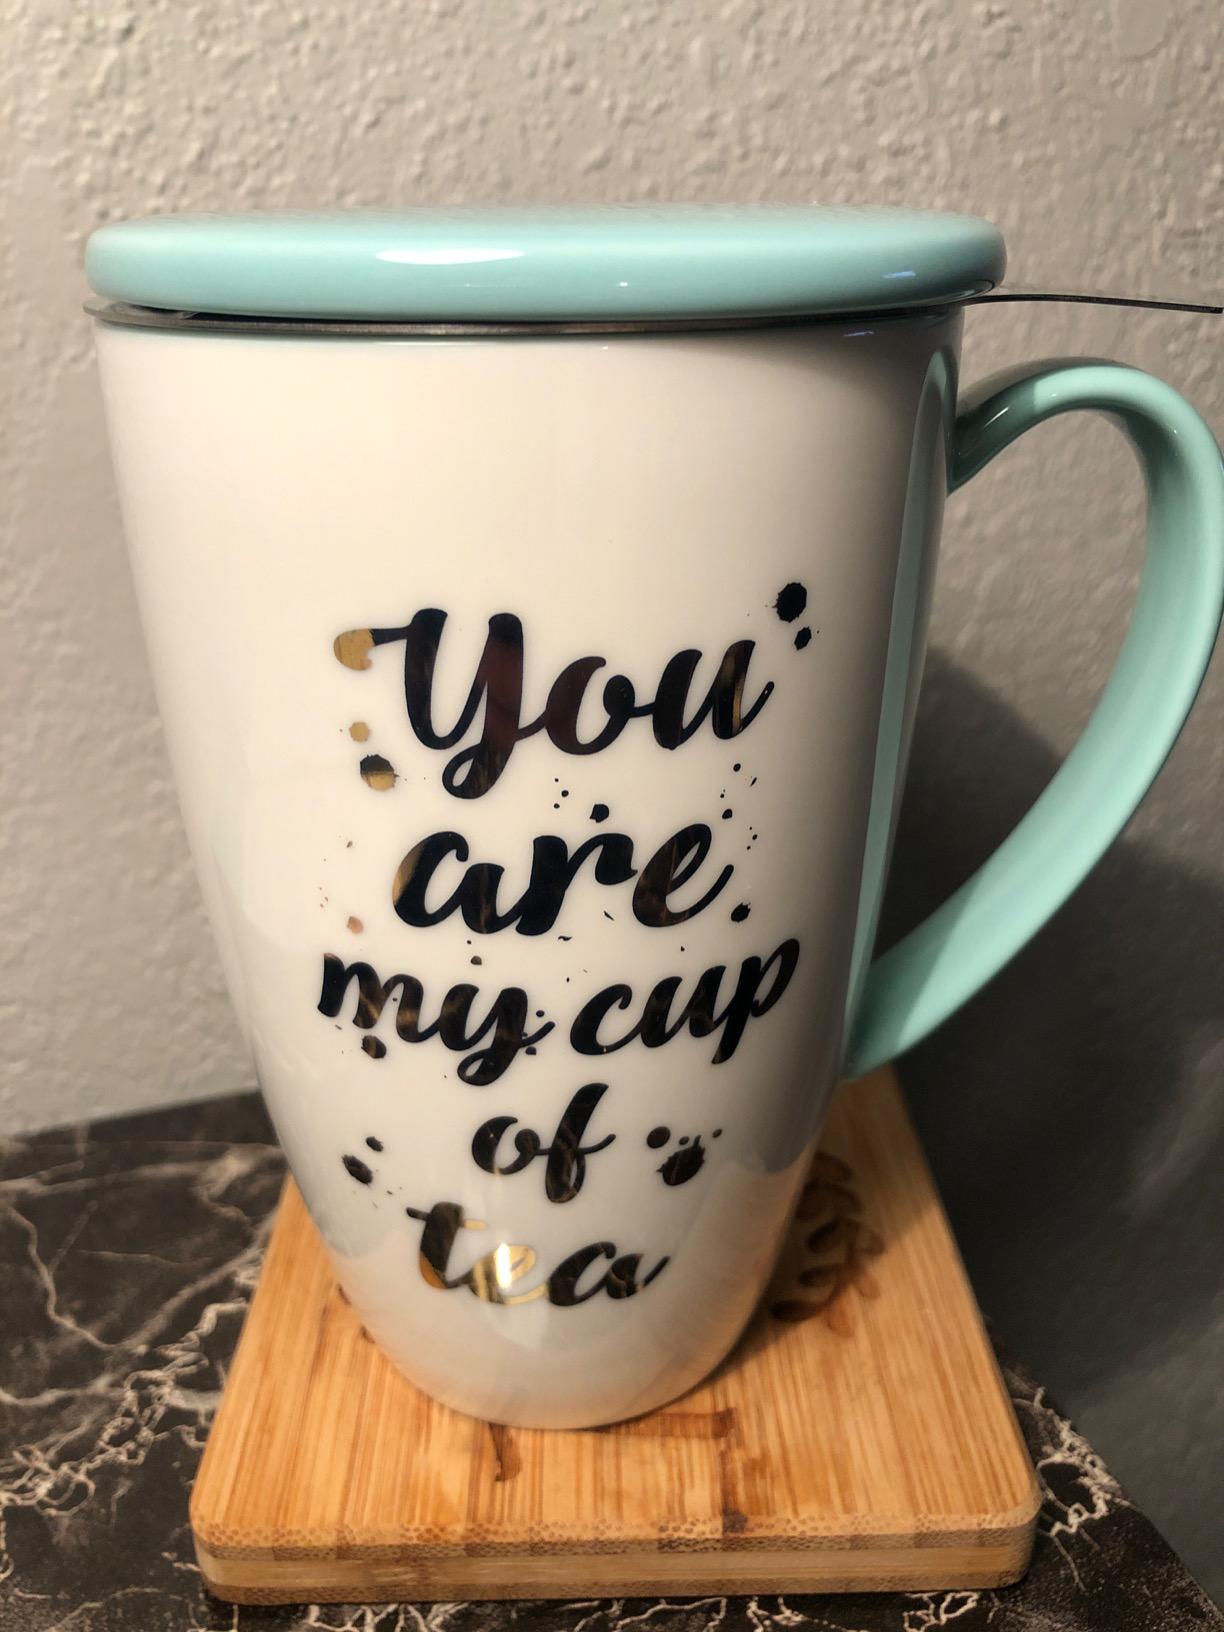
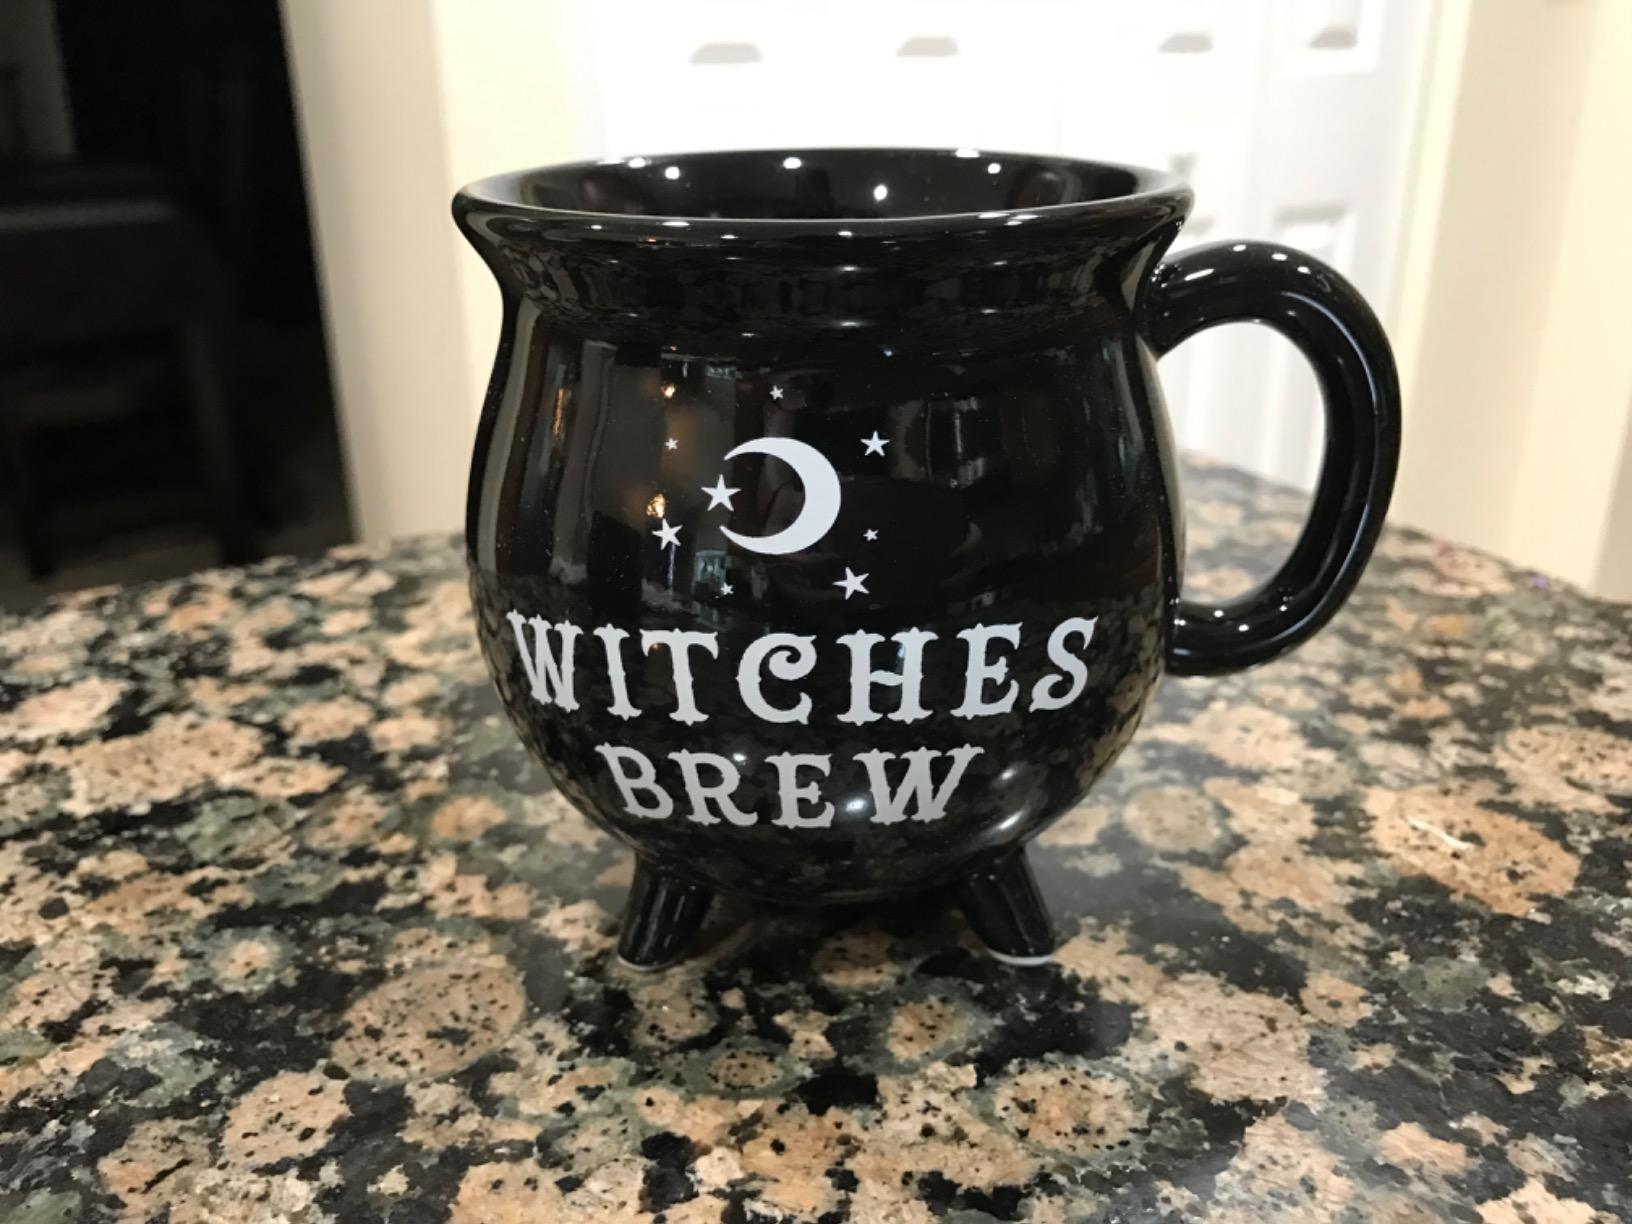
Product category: items_mug
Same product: no